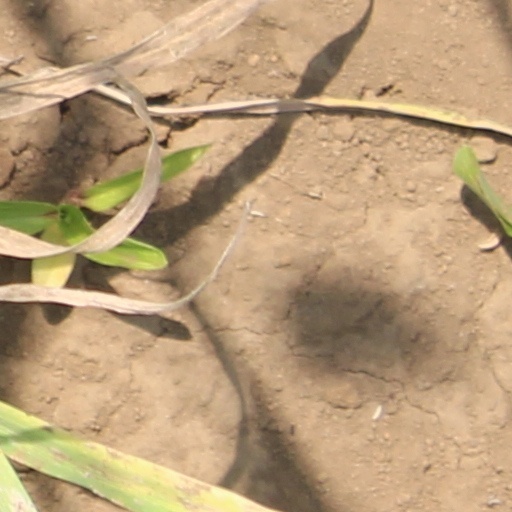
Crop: wheat